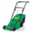
Label: lawn_mower